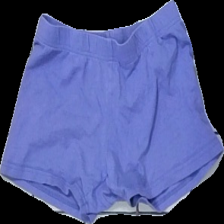
View: back
Type: Shorts
Category: Children
Brand: Missing
Colors: Blue
Material: 100% Cotton
Cut: Regular
Season: All
Price range: <50
Recommended usage: Recycle
Description: blue short shorts
Comment: washed out